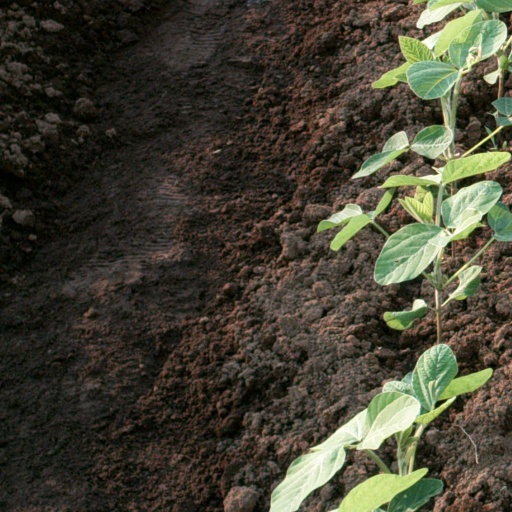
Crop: soybean